Villa Scott

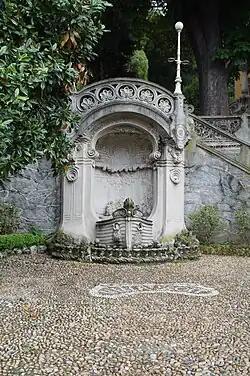
Fountain besides the entrance gate to the Villa Scott.

The villa is located in an exclusive residential neighborhood at the foot of a hillside along the Corso Giovanni Lanza, and immersed in a large surrounding green garden. The structure itself is characterized by a profusion of articulated plantlike forms, in line with the tendencies of the Liberty Style, which is most visible in the profusion of loggias, oriel windows, stained glass, and floral decoration.